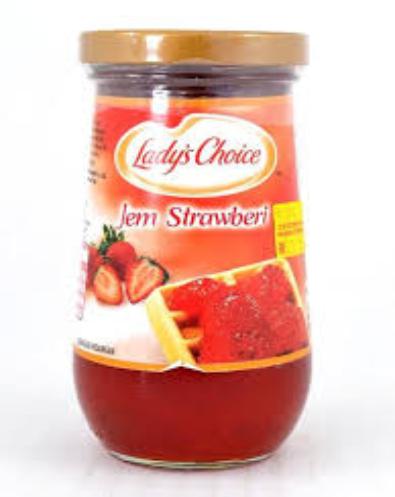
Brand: Lady's Choice
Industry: Food